Parisu

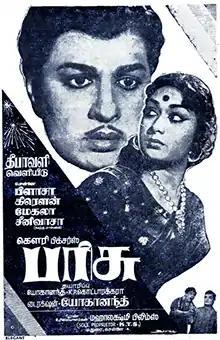
Theatrical release poster

Parisu is a 1963 Indian Tamil-language film directed by D. Yoganand. The film stars M. G. Ramachandran, Savitri and M. R. Radha. It was released on 15 November 1963, Diwali day.